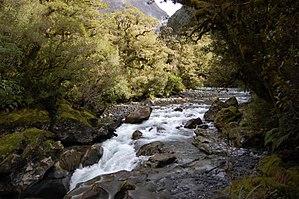
La rivière Cleddau est un cours d’eau, qui s’écoule au sud de Milford Sound, situé dans le sud-ouest de l'Île du Sud de la Nouvelle-Zélande, dans le district de Southland, dans la région de Southland, sur la côte ouest, qui donne sur la mer de Tasman et fait partie du parc national de Fiordland.